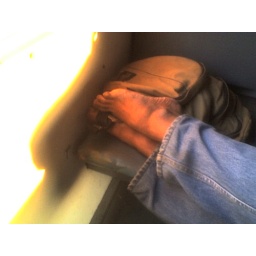
Feet of my friend Ajai which i took while he was lying on my opposite seat in a train